First National Bank Tower, Dallas

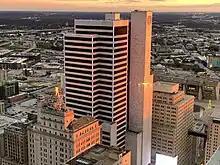
View from the 49th floor of the National building in the Monarch restaurant

At ground level the building features a long pedestrian arcade flanked by retail space connected Elm Street and Pacific Street, and the building was later connected to the Dallas Pedestrian Network when the adjacent Renaissance Tower was opened in 1974. An 800-space garage was located on the lower two levels, and was the largest single parking facility in Dallas at the time.